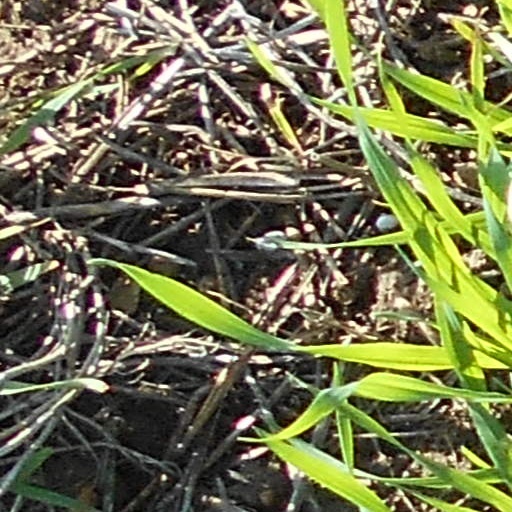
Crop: wheat